Audi R8 (Type 42)

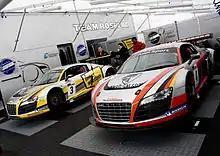
Two Audi R8 LMS' competing in the FIA GT3 European Championship

Introduced at the 2010 Wörthersee Tour, the Audi R8 GT is a high-performance variant of the R8 V10. The GT utilises a V10 with the quattro four-wheel drive system. Changes from the R8 5.2 FSI quattro include reduction in the curb weight by to and increased engine power to at 8,000 rpm ( per ton) and at 6,500 rpm of torque. Because of these changes, the R8 GT has an increased top speed of and accelerates from 0– in 3.6 seconds, 0.3 faster than the R8 V10. The car also features some visual changes including red brake calipers, a fixed rear wing, front bumper mounted winglets and GT badging in place of the standard V10 badging. The car was introduced for the 2012 model year and with a limited production of 333 cars worldwide with 35 destined for the UK market and 90 for the US market.